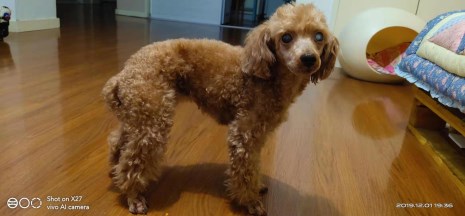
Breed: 2925-n000114-toy_poodle